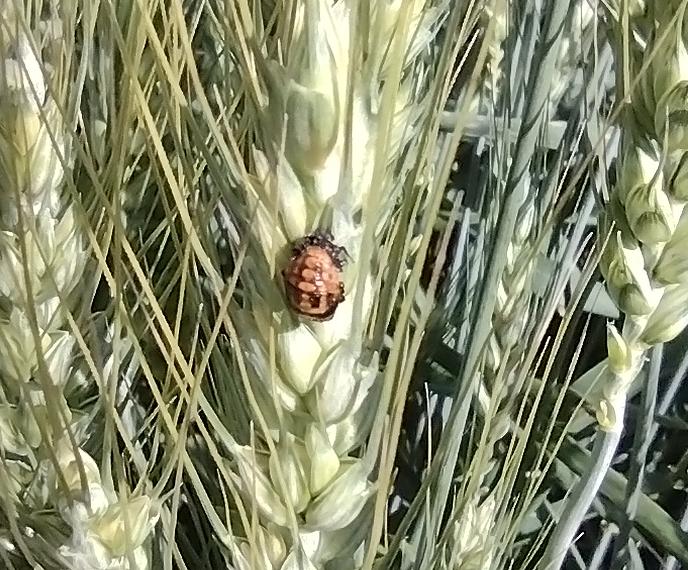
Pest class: predators